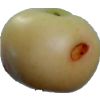
Label: Apple 6